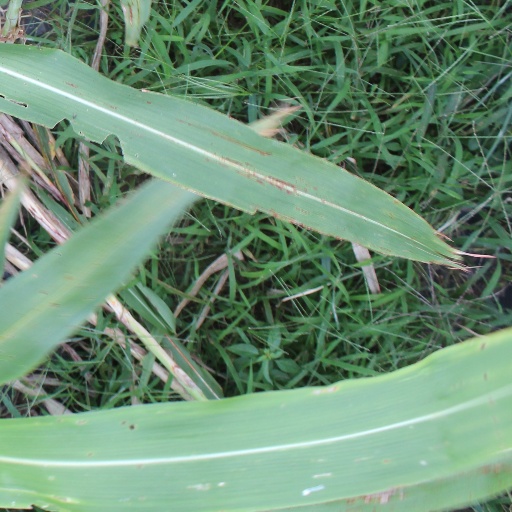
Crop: sorghum